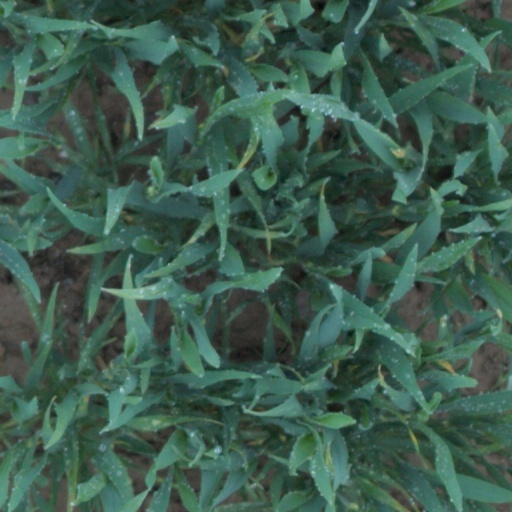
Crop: wheat